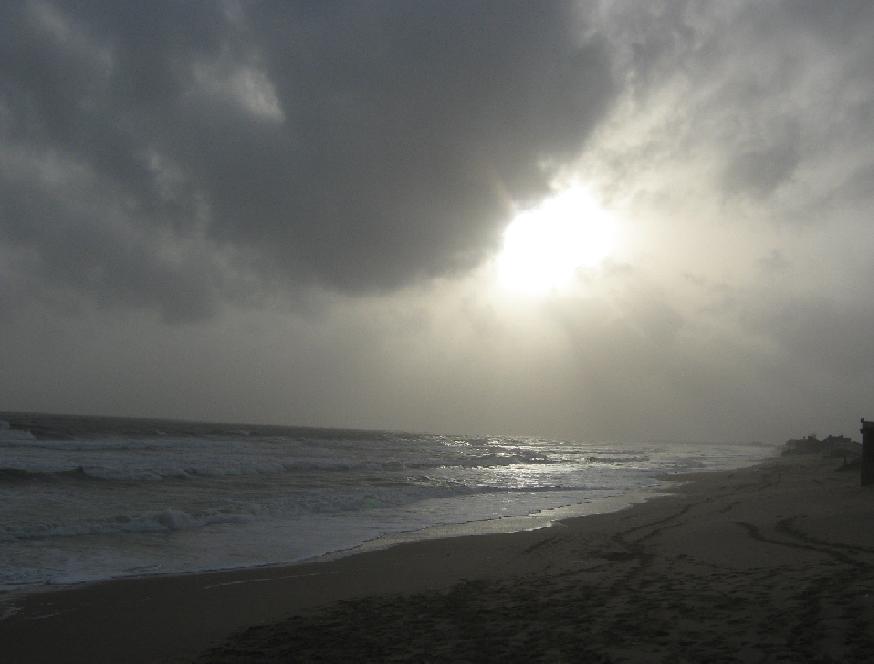
Weather: cloudy or overcast